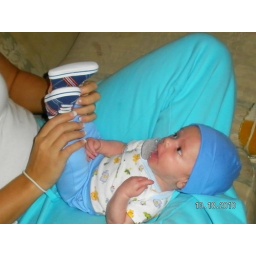
Look how cute in his little outfit with his hat on